Gunpowder magazine

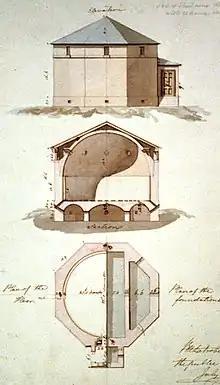
1809 drawing by Benjamin Henry Latrobe showing the elevation, cross-section, and plan of a proposed gunpowder magazine

A gunpowder magazine is a magazine (building) designed to store the explosive gunpowder in wooden barrels for safety. Gunpowder, until superseded, was a universal explosive used in the military and for civil engineering: both applications required storage magazines. Most magazines were purely functional and tended to be in remote and secure locations. They are the successor to the earlier powder towers and powder houses.